Kazakh cuisine

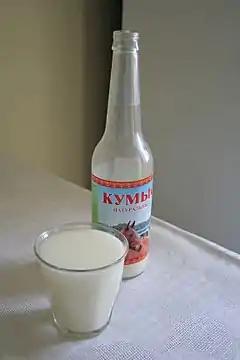
A bottle and glass of "qymyz

The traditional drinks are fermented mare's milk, camel's milk, cow's milk ("Ayran"), and sheep's milk, as well as their products (sour cream), or (buttermilk), (which is made from dried cheese and whey rolled into balls), and (dried sour milk product similar to , but not rolled into balls). These drinks were traditionally consumed with the main course. However, meals often end with and then tea. In the summer, is one of the staple drinks of the Adai Kazakhs. Black tea was introduced from China after the foundation of the Silk Way and was traditionally consumed with sweets after the main course. Nowadays it has virtually replaced other traditional drinks and every meal is accompanied with tea. The tea ceremony, taking its roots from the nomads many centuries ago, is a special ritual in Kazakhstan. Kazakh tea is typically strong black tea with milk or cream.